Huns

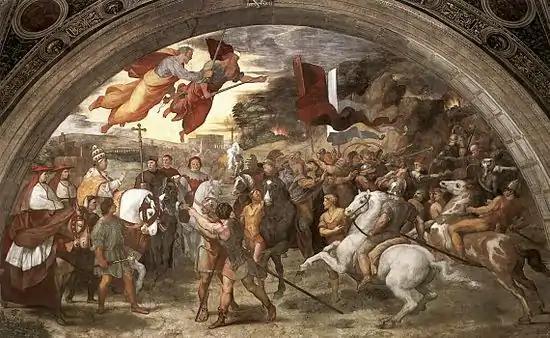
Raphael's "The Meeting between Leo the Great and Attila" depicts Pope Leo I, escorted by Saint Peter and Saint Paul, meeting with the Hun emperor outside Rome

The following year, Attila renewed his claims to Honoria and territory in the Western Roman Empire. Leading his army across the Alps and into Northern Italy, he sacked and razed a number of cities. Hoping to avoid the sack of Rome, Emperor Valentinian III sent three envoys, the high civilian officers Gennadius Avienus and Trigetius, as well as Pope Leo I, who met Attila at Mincio in the vicinity of Mantua, and obtained from him the promise that he would withdraw from Italy and negotiate peace with the emperor. The new Eastern Roman Emperor Marcian then halted tribute payments, resulting in Attila planning to attack Constantinople. However, in 453 Attila died of a hemorrhage on his wedding night.